Question: Please indicate a possible affordance area of the sit_on_bench that can be used for sitting
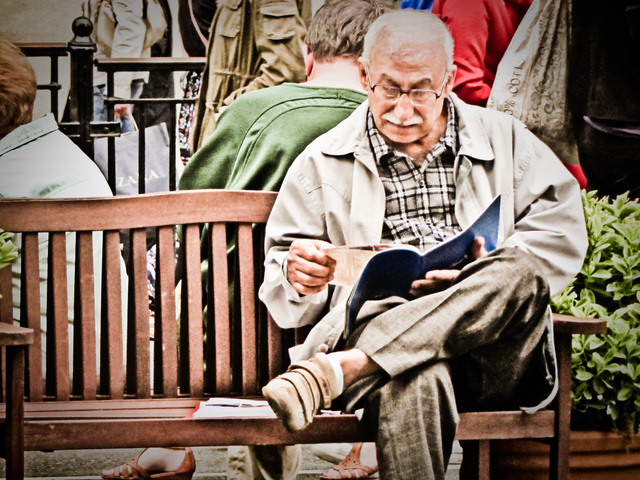
Answer: [0, 392, 556, 449]